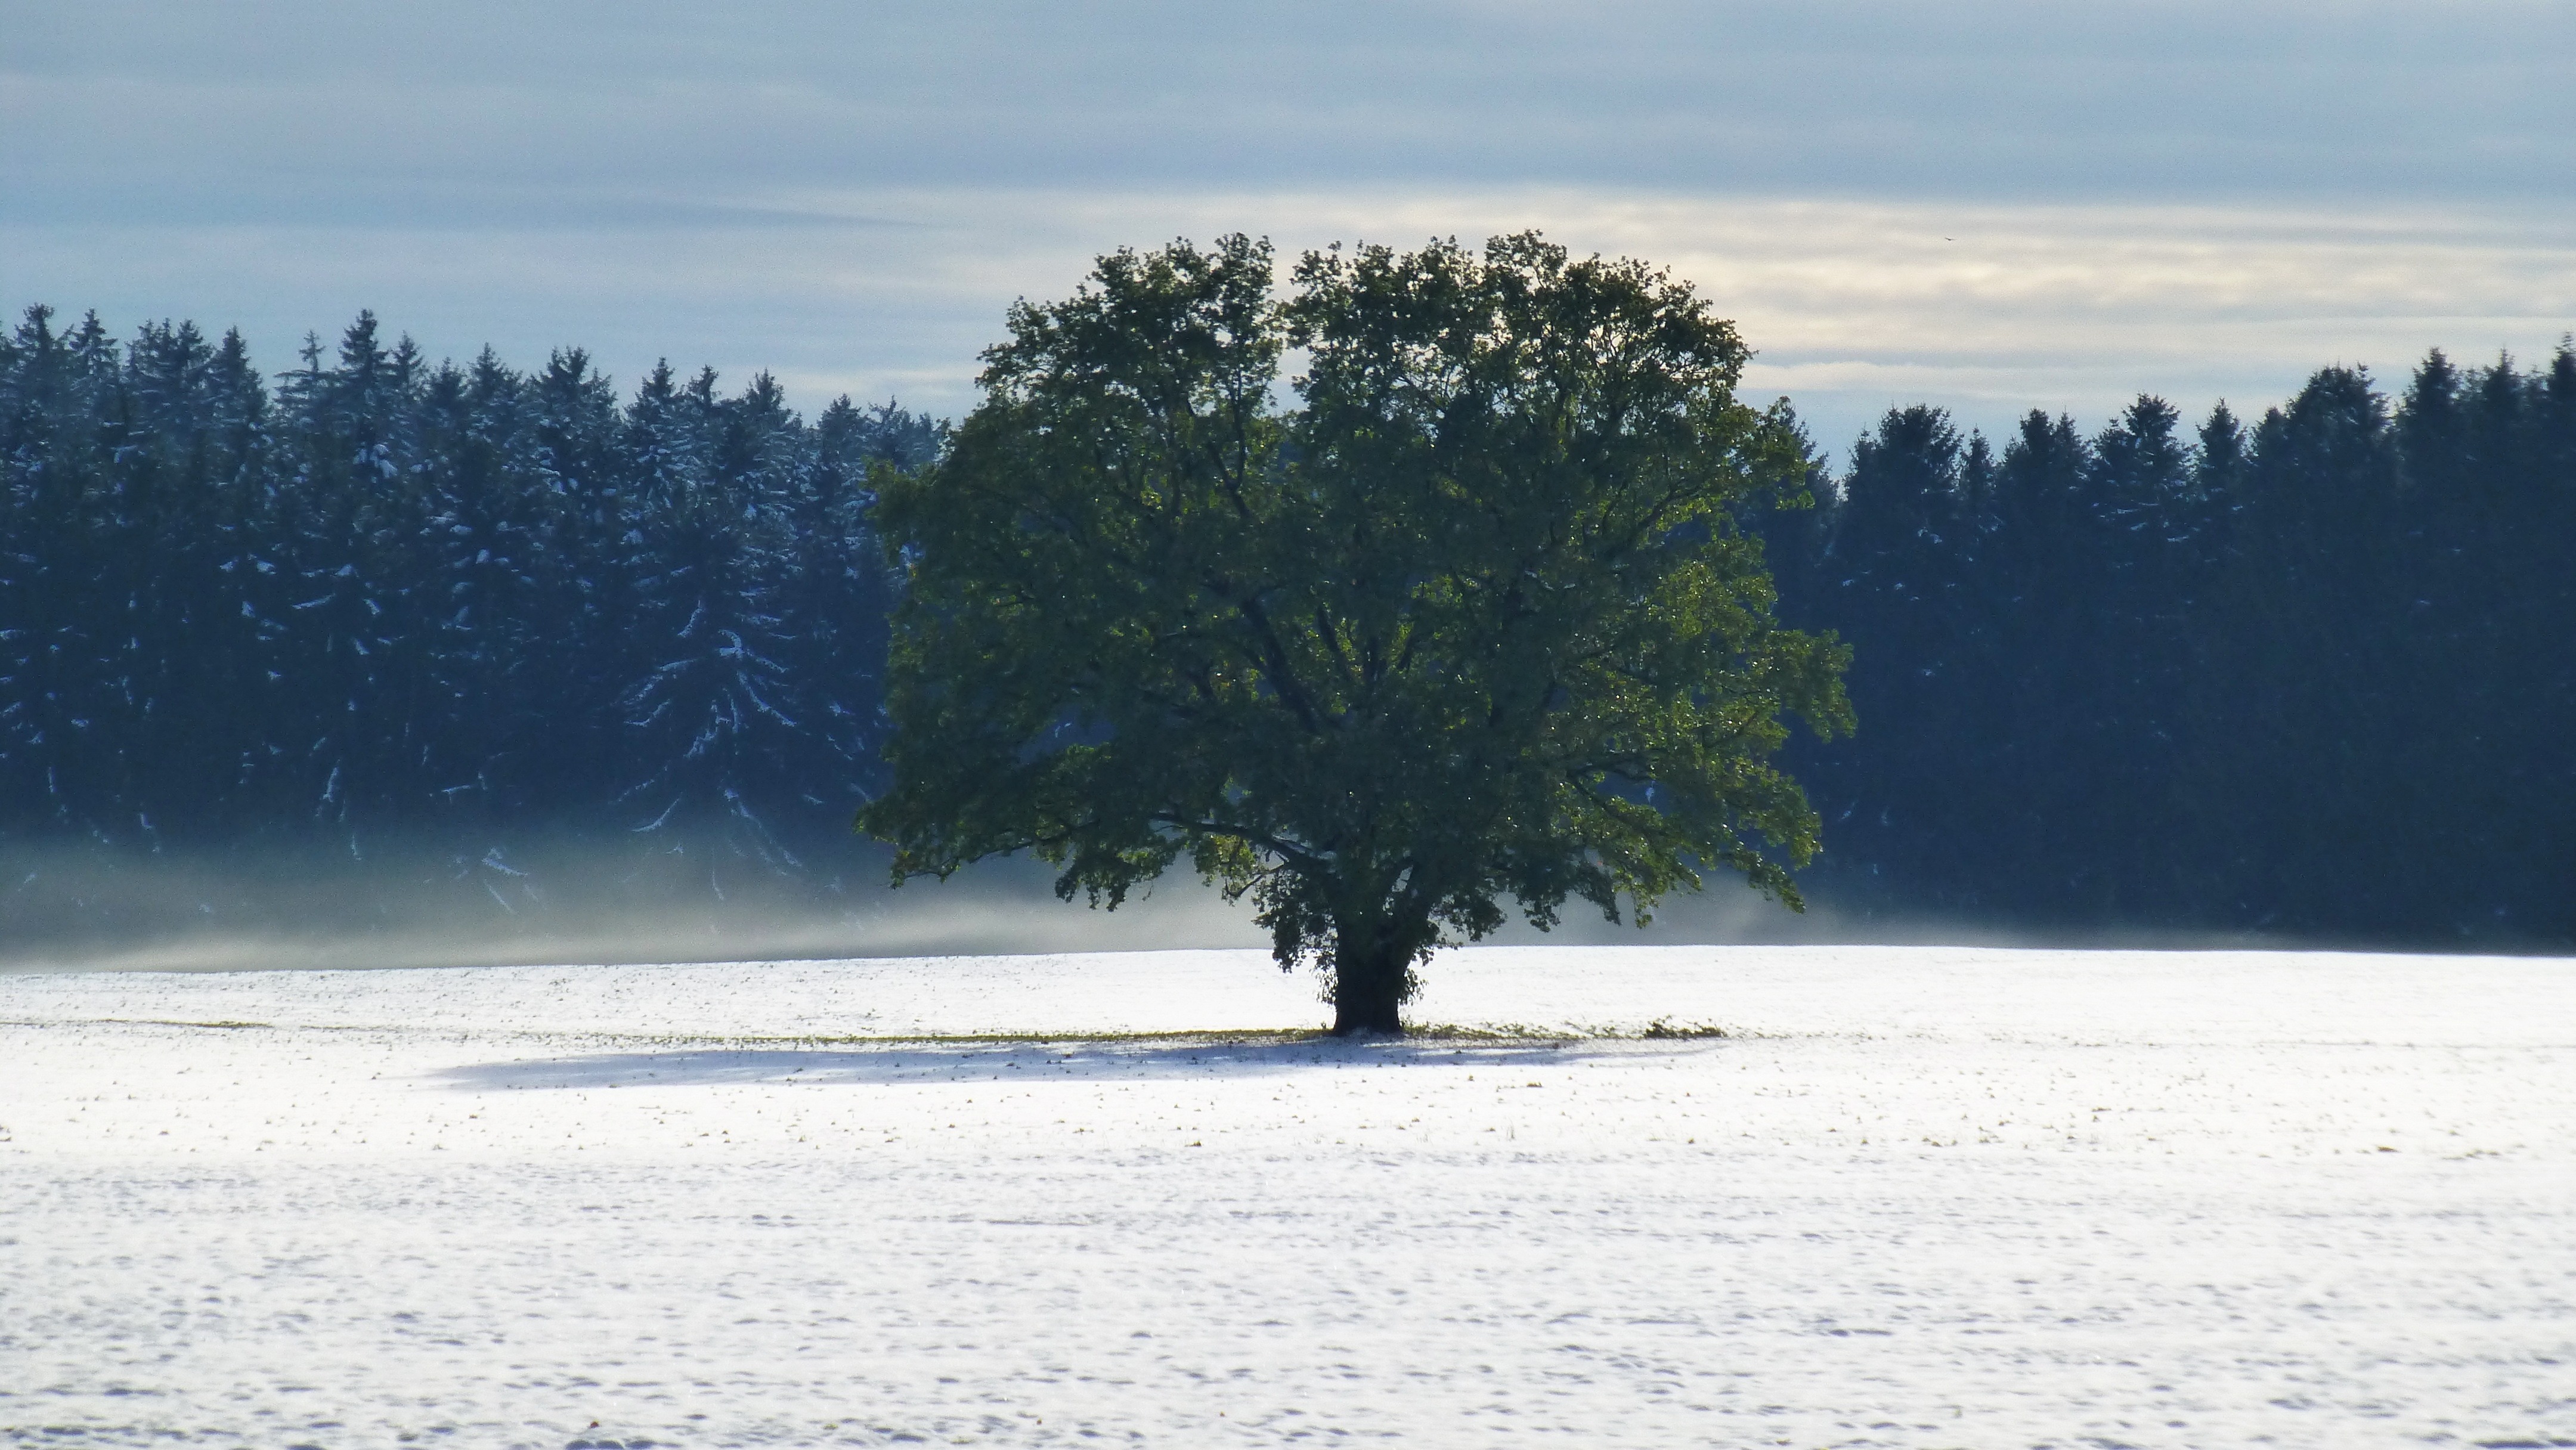
tree, nature, wilderness, mountain, snow, winter, fog, sunlight, morning, lake, frost, ice, autumn, weather, rest, season, trees, loneliness, freezing, atmospheric phenomenon, woody plant, allgau